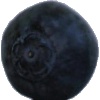
Label: Blueberry 1